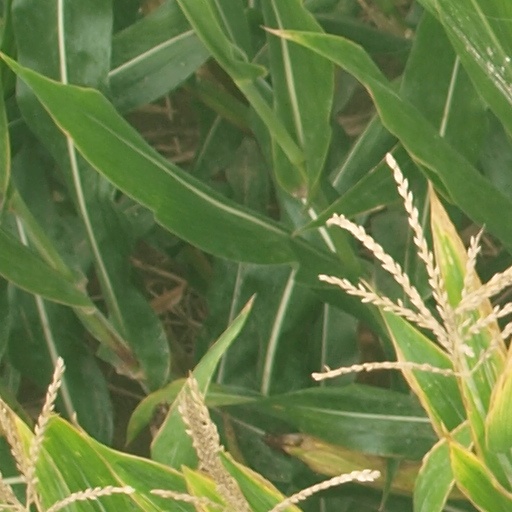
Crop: maize; corn